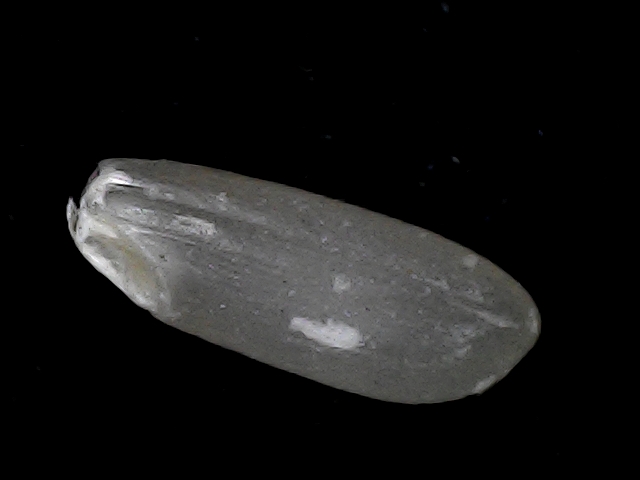
Rice variety: BD93